Nairana-class escort carrier

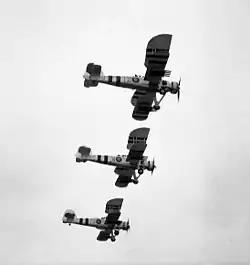
Three Fairey Swordfish armed with RP-3 rockets.

"Vindex" and "Nairana" were both commissioned within days of each other in December 1943, and moved to Gourock for working up. "Nairana" with 835 Naval Air Squadron Fleet Air Arm on board commenced flying exercises with HMS "Activity" on 27 January 1944. Both carriers left the River Clyde on 29 January with the 2nd Escort Group under the command of Captain Frederic John Walker. They were to form a "hunter killer group" in the waters west of Ireland, providing cover for two southbound convoys OS 66 and KMS 70. Weather conditions had prohibited flying until 31 January. With clearer weather "Nairana" turned into the wind to send off her first anti-submarine patrol. At the same time "Wild Goose" reported contact with a submerged U-boat on her ASDIC. Warning "Nairana" that she had just turned into danger, the carrier took avoiding action. The U-boat "U-592" was sunk by "Wild Goose" and Walker's own ship "Starling", while a Fairey Swordfish from "Nairana" circled the area.